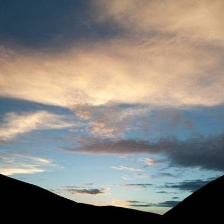
Cloud type: Cirrostratus